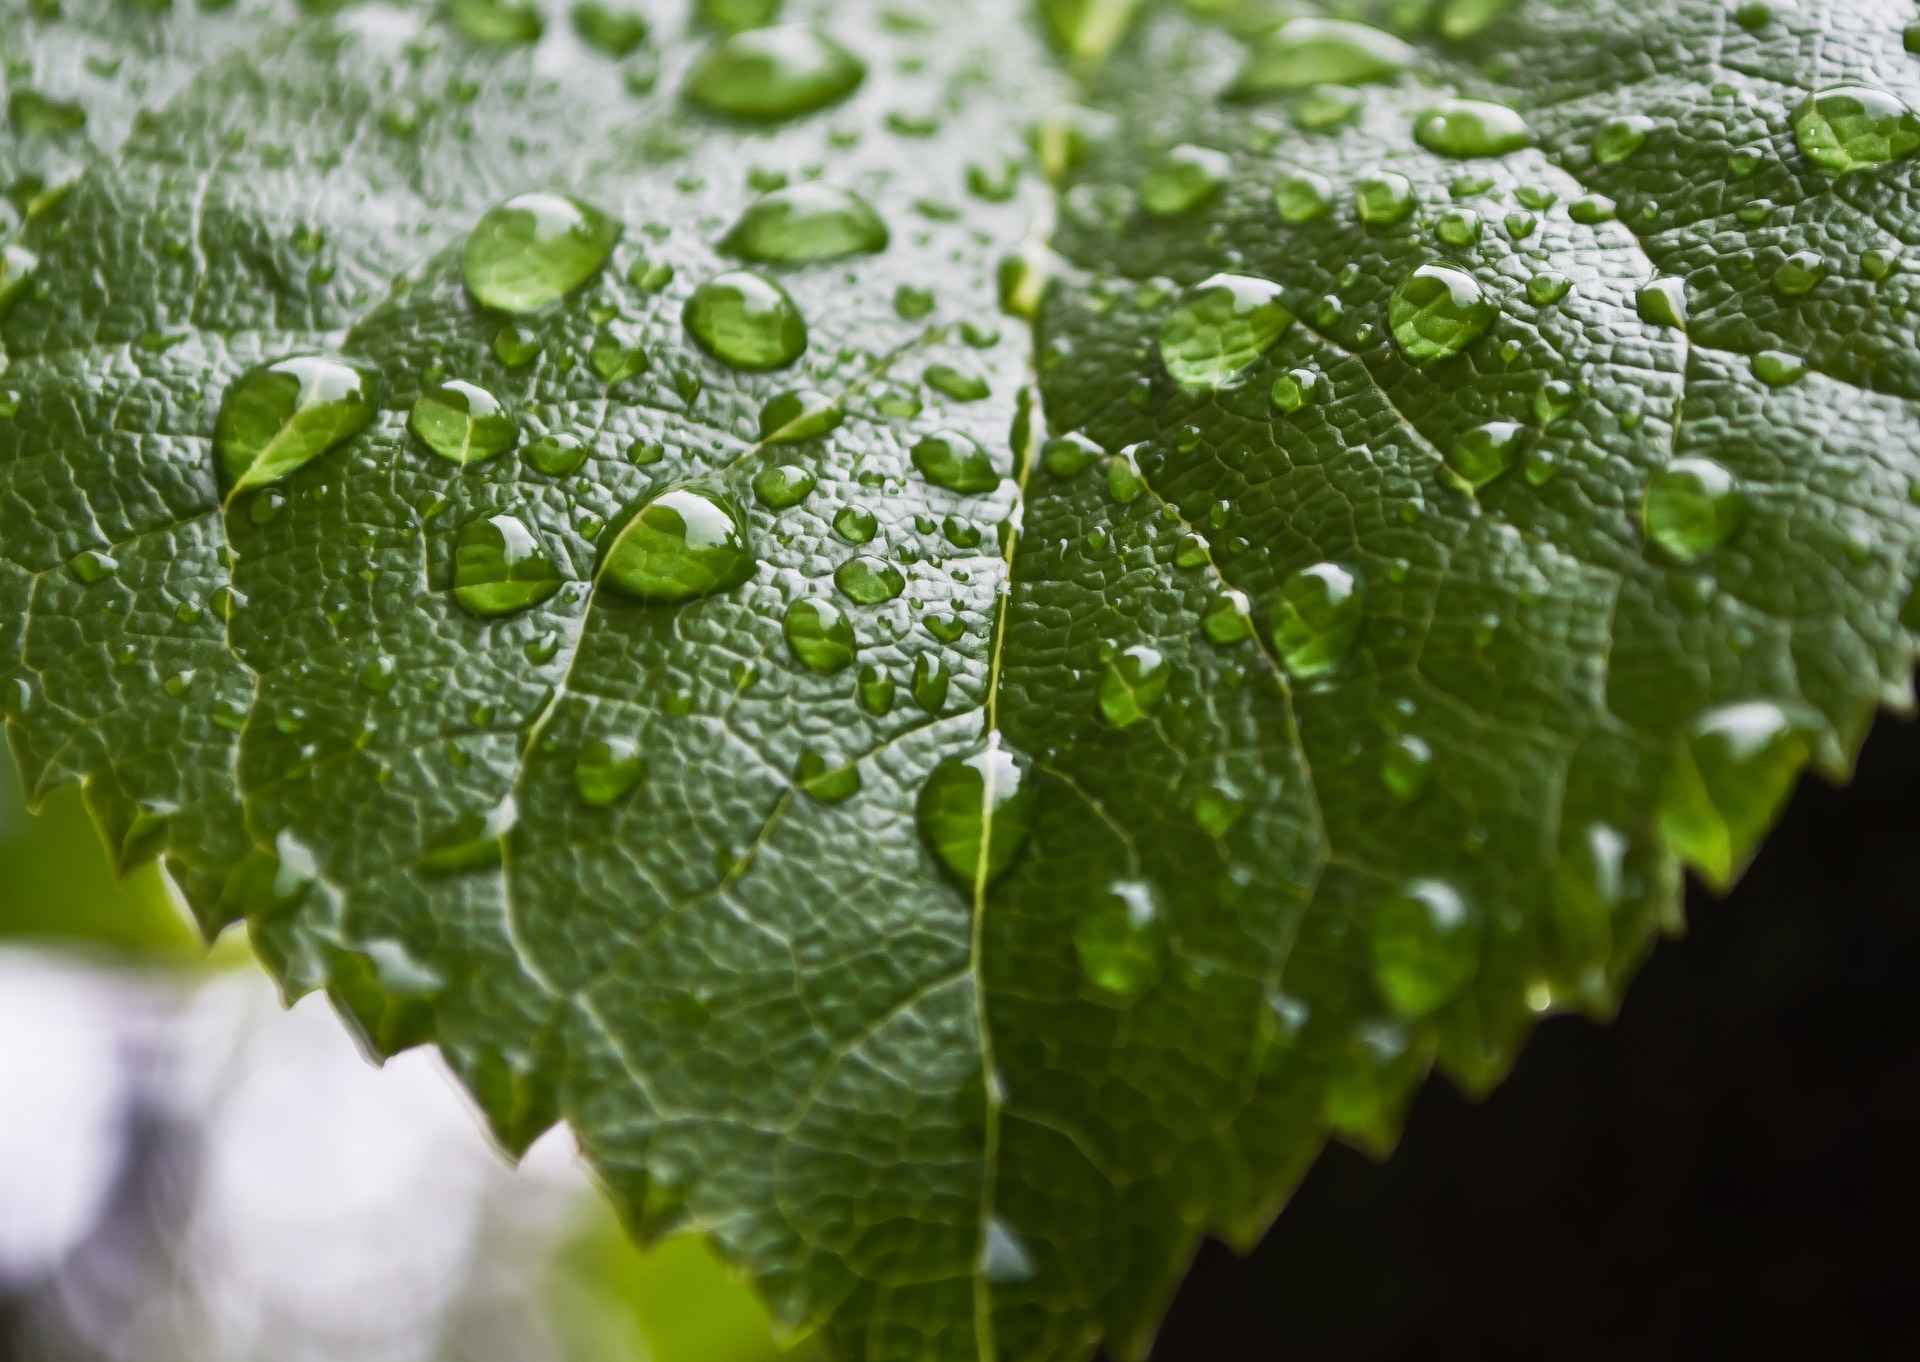
water, nature, branch, drop, dew, plant, rain, leaf, flower, summer, spring, green, macro, botany, flora, close up, leaves, background, seasons, drops, moisture, macro photography, plant stem, land plant